Frankfurt National Assembly

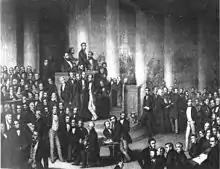
Discussion in the Paulskirche. Lithograph after a painting by Paul Bürde

In a second vote, on 16 September 1848, the Assembly accepted the "de facto" position and approved the armistice with a narrow majority. In Frankfurt this led to the "Septemberunruhen" ("September unrest"), a popular rising that entailed the murder of parliamentarians from the Casino faction, Lichnowsky and Auerswald. The Regent was forced to call for the support of Prussian and Austrian troops stationed in the Fortress of Mainz, and these restored order in Frankfurt and the vicinity within two weeks.